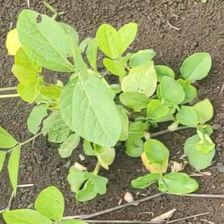
Weed species: Kena_(Commplina_benghalensio)